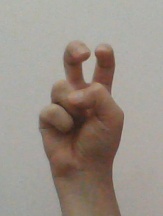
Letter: toot